Equatorial coordinate system

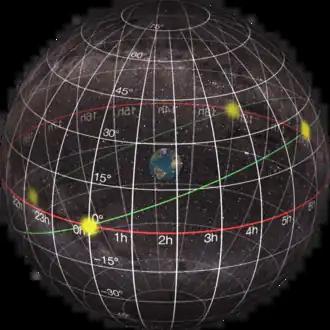
Model of the equatorial coordinate system. Declination (vertical arcs, degrees) and hour angle (horizontal arcs, hours) is shown. For hour angle, right ascension (horizontal arcs, degrees) can be used as an alternative.

The equatorial coordinate system is a celestial coordinate system widely used to specify the positions of celestial objects. It may be implemented in spherical or rectangular coordinates, both defined by an origin at the centre of Earth, a fundamental plane consisting of the projection of Earth's equator onto the celestial sphere (forming the celestial equator), a primary direction towards the March equinox, and a right-handed convention.